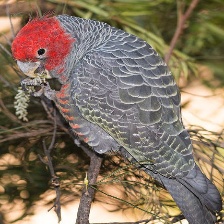
Species: GANG GANG COCKATOO
Scientific name: CALLOCEPHALON FIMBRIATUM
ImageNet parent category: sulphur-crested_cockatoo